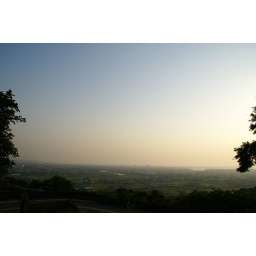
the scene of beach side which was taken in the hill top of Shin Fun